East Turkestan

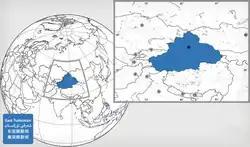
Extent of East Turkestan in Central Asia, as defined by the East Turkistan Government in Exile

East Turkestan or East Turkistan (: , : ) is a loosely-defined geographical region in the northwestern part of the People's Republic of China, on the cross roads of East and Central Asia. The term was coined in the 19th century by Russian Turkologists, including Nikita Bichurin, who intended the name to replace the common Western term for the region, "Chinese Turkestan", which referred to the Tarim Basin in Southern Xinjiang. Beginning in the 17th century, Altishahr, which means "Six Cities" in Uyghur, became the Uyghur name for the Tarim Basin. Uyghurs also called the Tarim Basin "Yettishar," which means "Seven Cities," and even "Sekkizshahr", which means "Eight Cities" in Uyghur. Chinese dynasties from the Han dynasty to the Tang dynasty had called an overlapping area the "Western Regions".